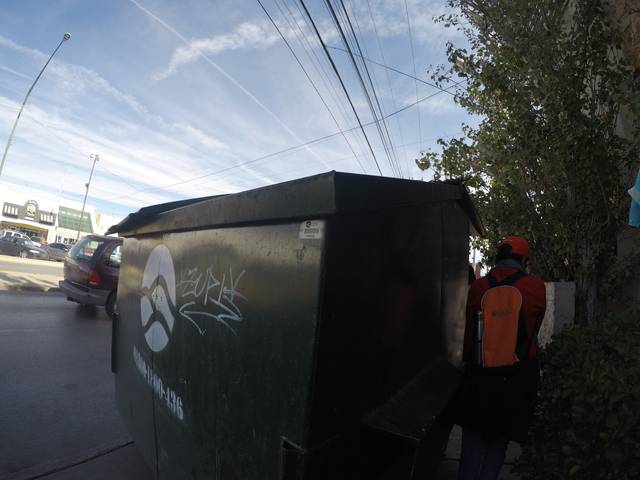
Region: Mexico
Coordinates: 31.734, -106.448